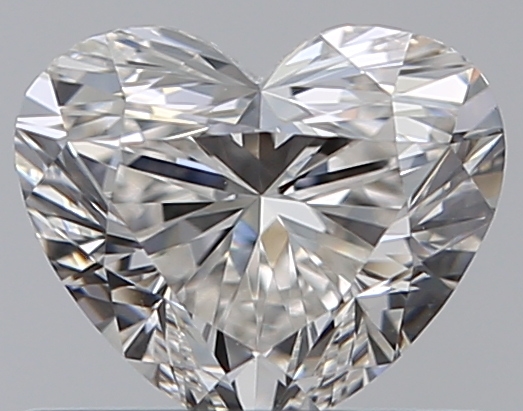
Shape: heart
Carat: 0.51
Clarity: VS1
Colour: H
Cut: EX
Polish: EX
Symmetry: GD
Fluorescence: N
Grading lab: GIA
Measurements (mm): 4.67 x 5.54 x 3.26